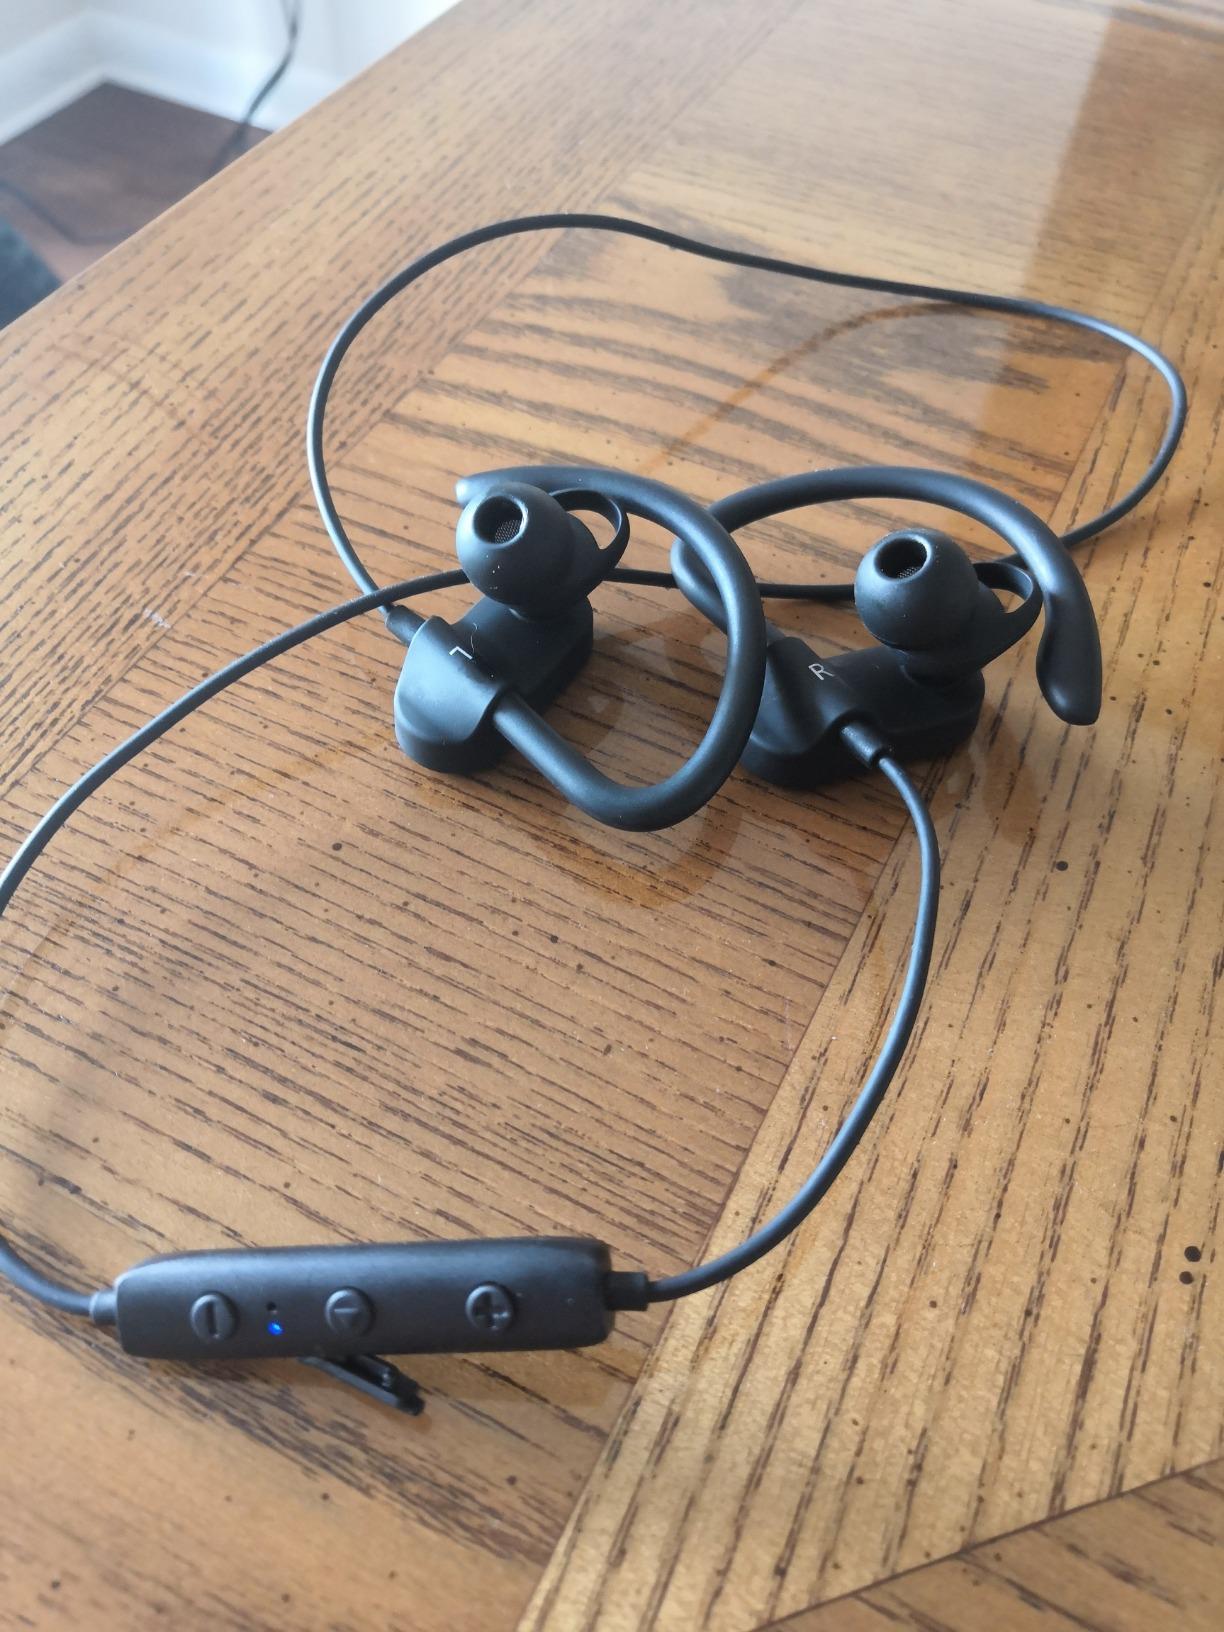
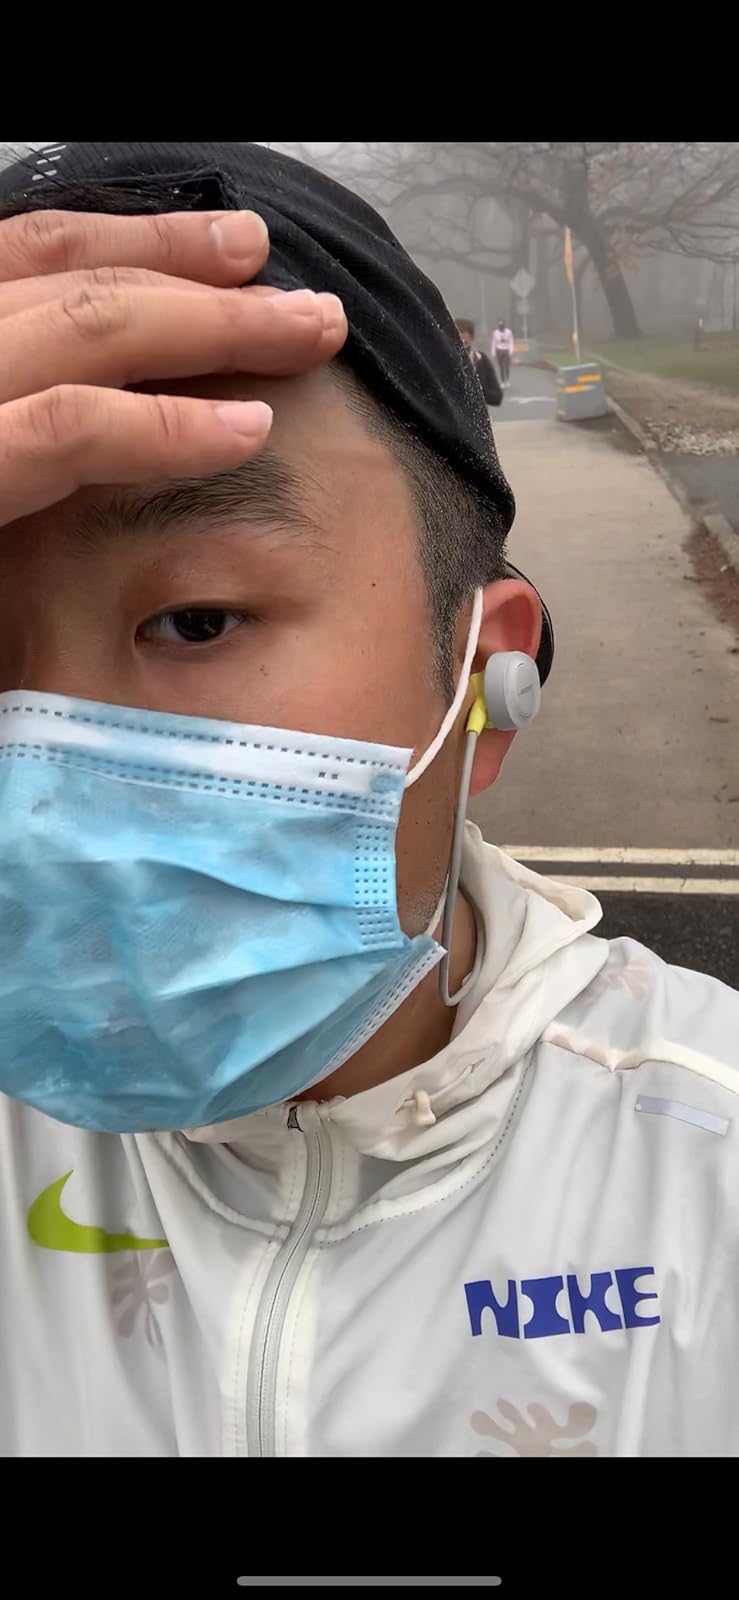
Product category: headphones
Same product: no